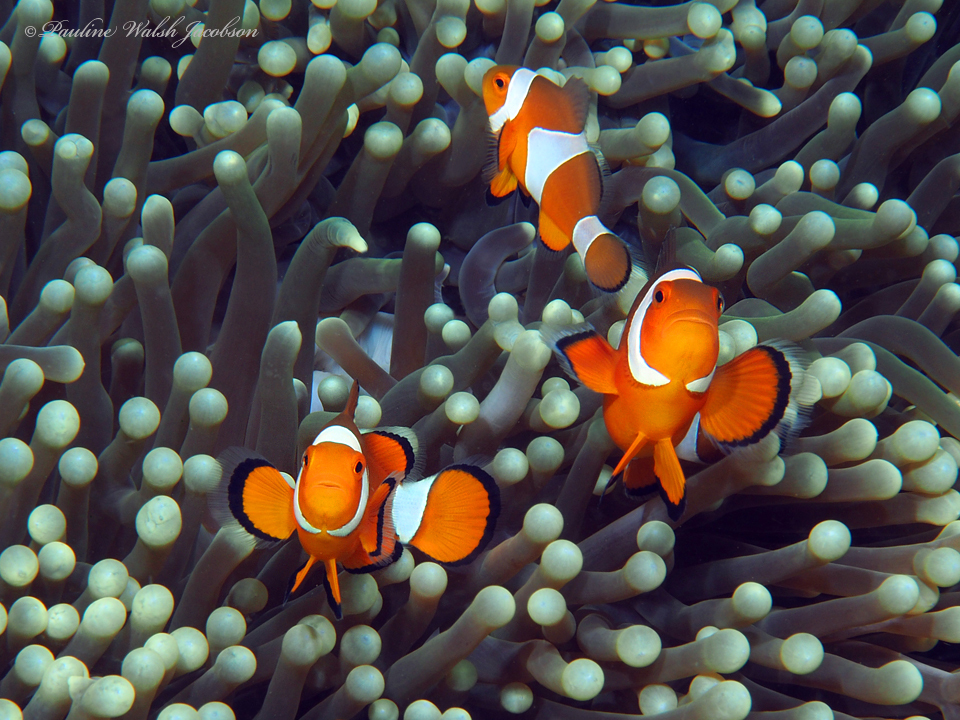
Amphiprion ocellaris (Ocellaris Anemonefish)